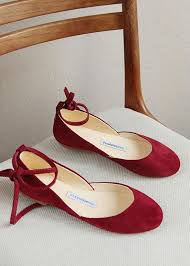
Label: Ballet Flat